Pepe Sierra (TransMilenio)

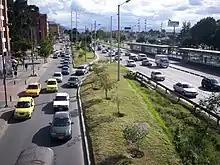

The station is located in northern Bogotá, specifically on Autopista Norte with Calle 115.